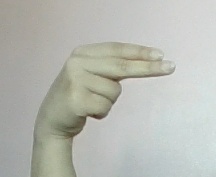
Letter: ain